Abbot's Tower

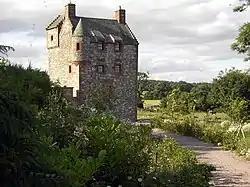
Abbot's Tower in 2008

Abbot's Tower is a 16th-century tower house situated near New Abbey, Dumfries and Galloway, Scotland, that was built by the Abbot of Sweetheart Abbey. The building was restored in the early 1990s and is now used as a private residence. This structure should not be confused with the Abbot's Tower of Alnwick Castle.